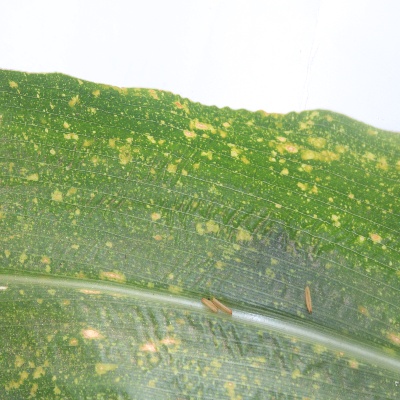
Crop: Maize
Condition: leaf spot